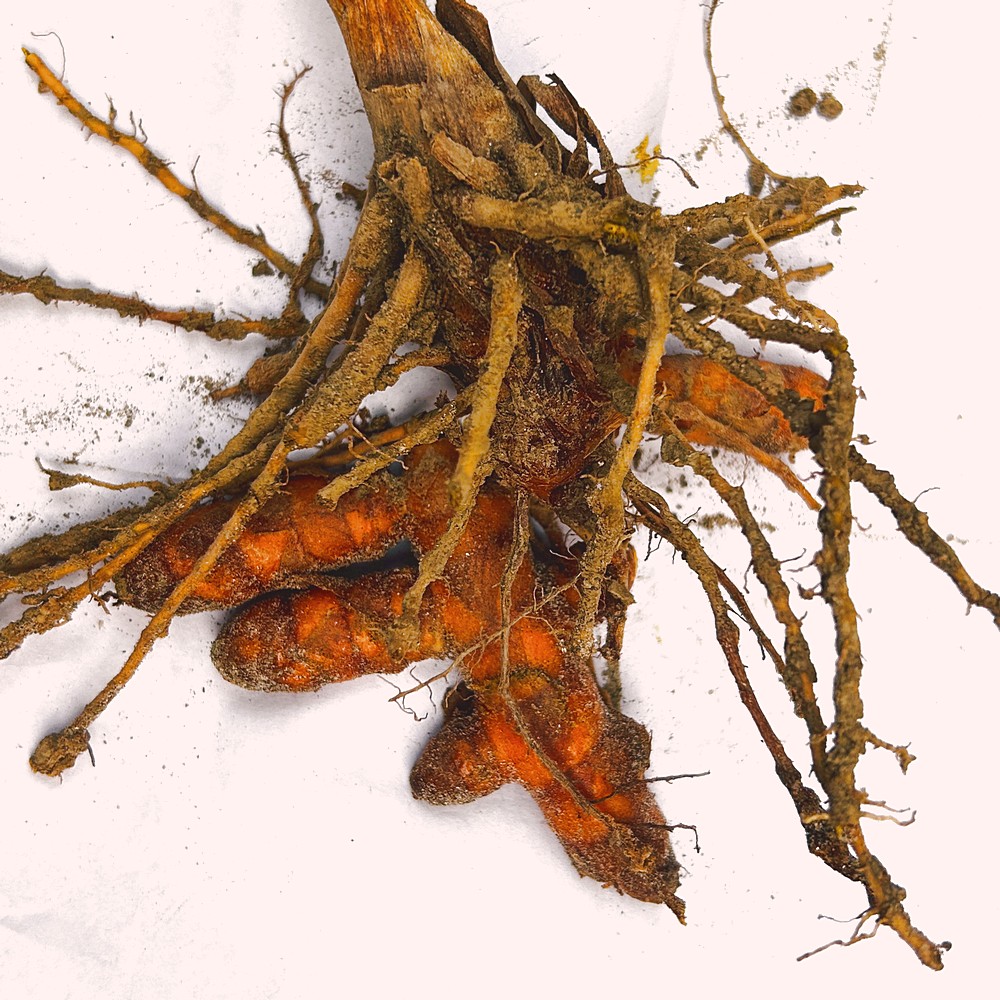
Label: Rhizome Healthy Root